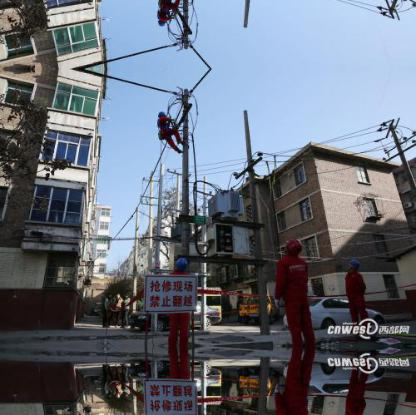
Objects in the image:
label: helmet
label: helmet
label: helmet
label: helmet
label: helmet